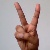
The image shows a hand gesture representing the letter 'V' in Indian Sign Language.